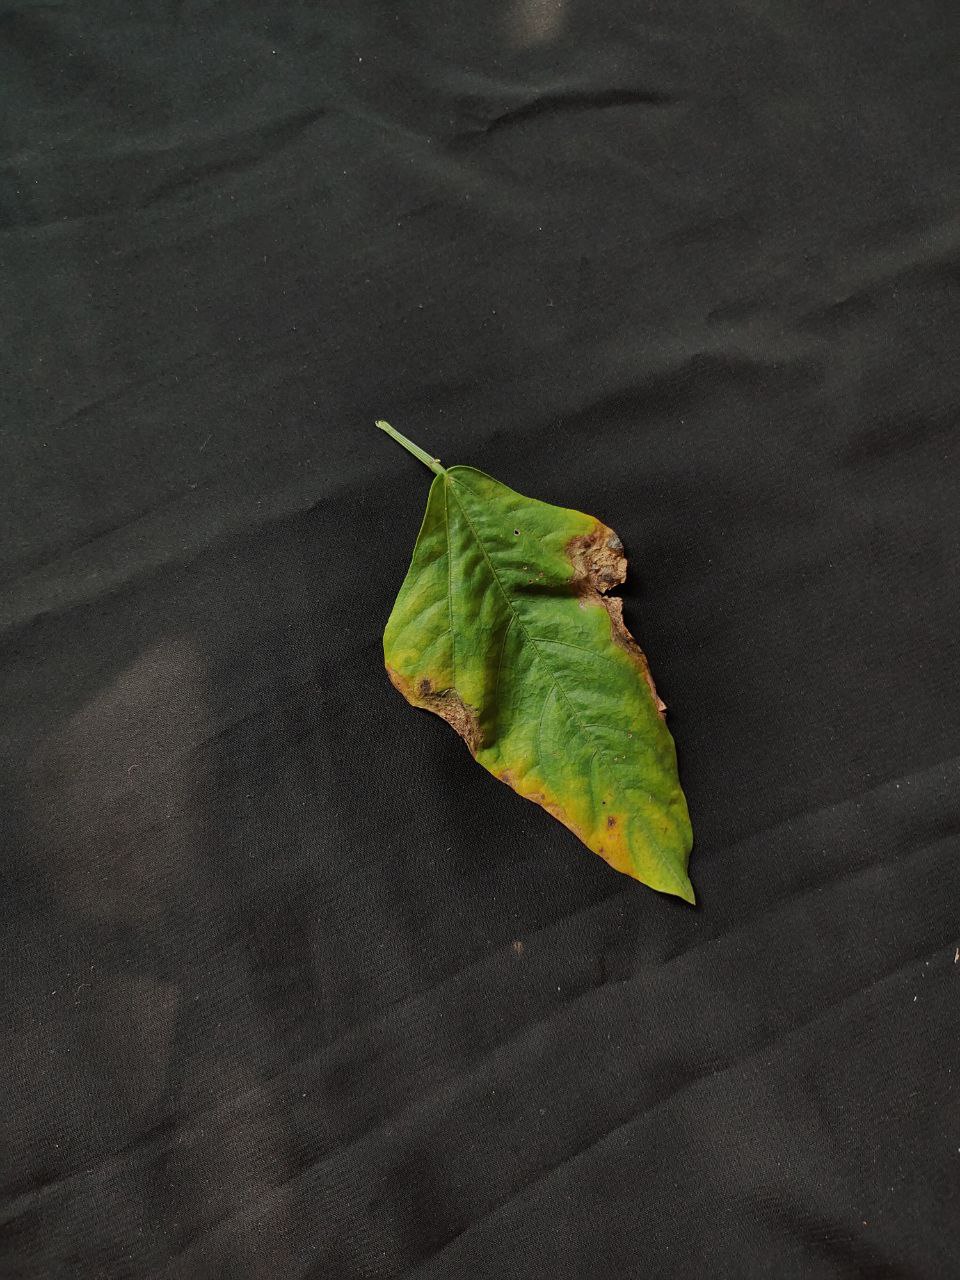
Crop: cowpea
Leaf condition: Bacterial wilt